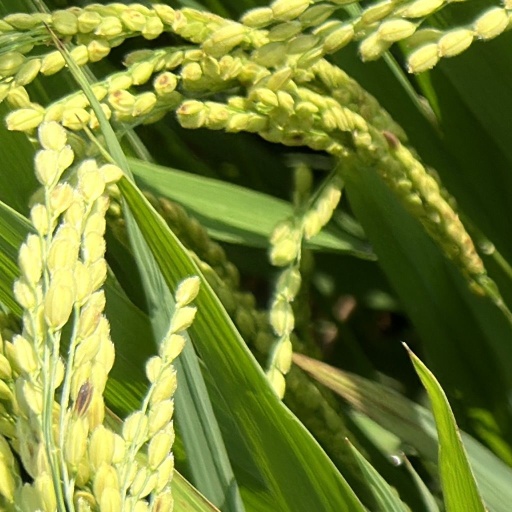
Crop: rice